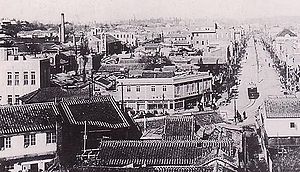
Pyongyang / Gallery
Pyongyang er hovedstad i Nordkorea, grundlag 1122 B.C.. Byen ligger ved Taedongfloden. Det officielle indbyggertal kendes ikke, men det blev opgivet til 2.741.260 i 1993, mens det i 2002 og 2003 blev opgivet til hhv. 2,5 og 3,8 million af Chosen Soren, en pro-nordkoreansk organisation. Seneste folketælling fra 2008 angiver et indbyggertal på 3.255.388, fordelt på 813.957 husstande.